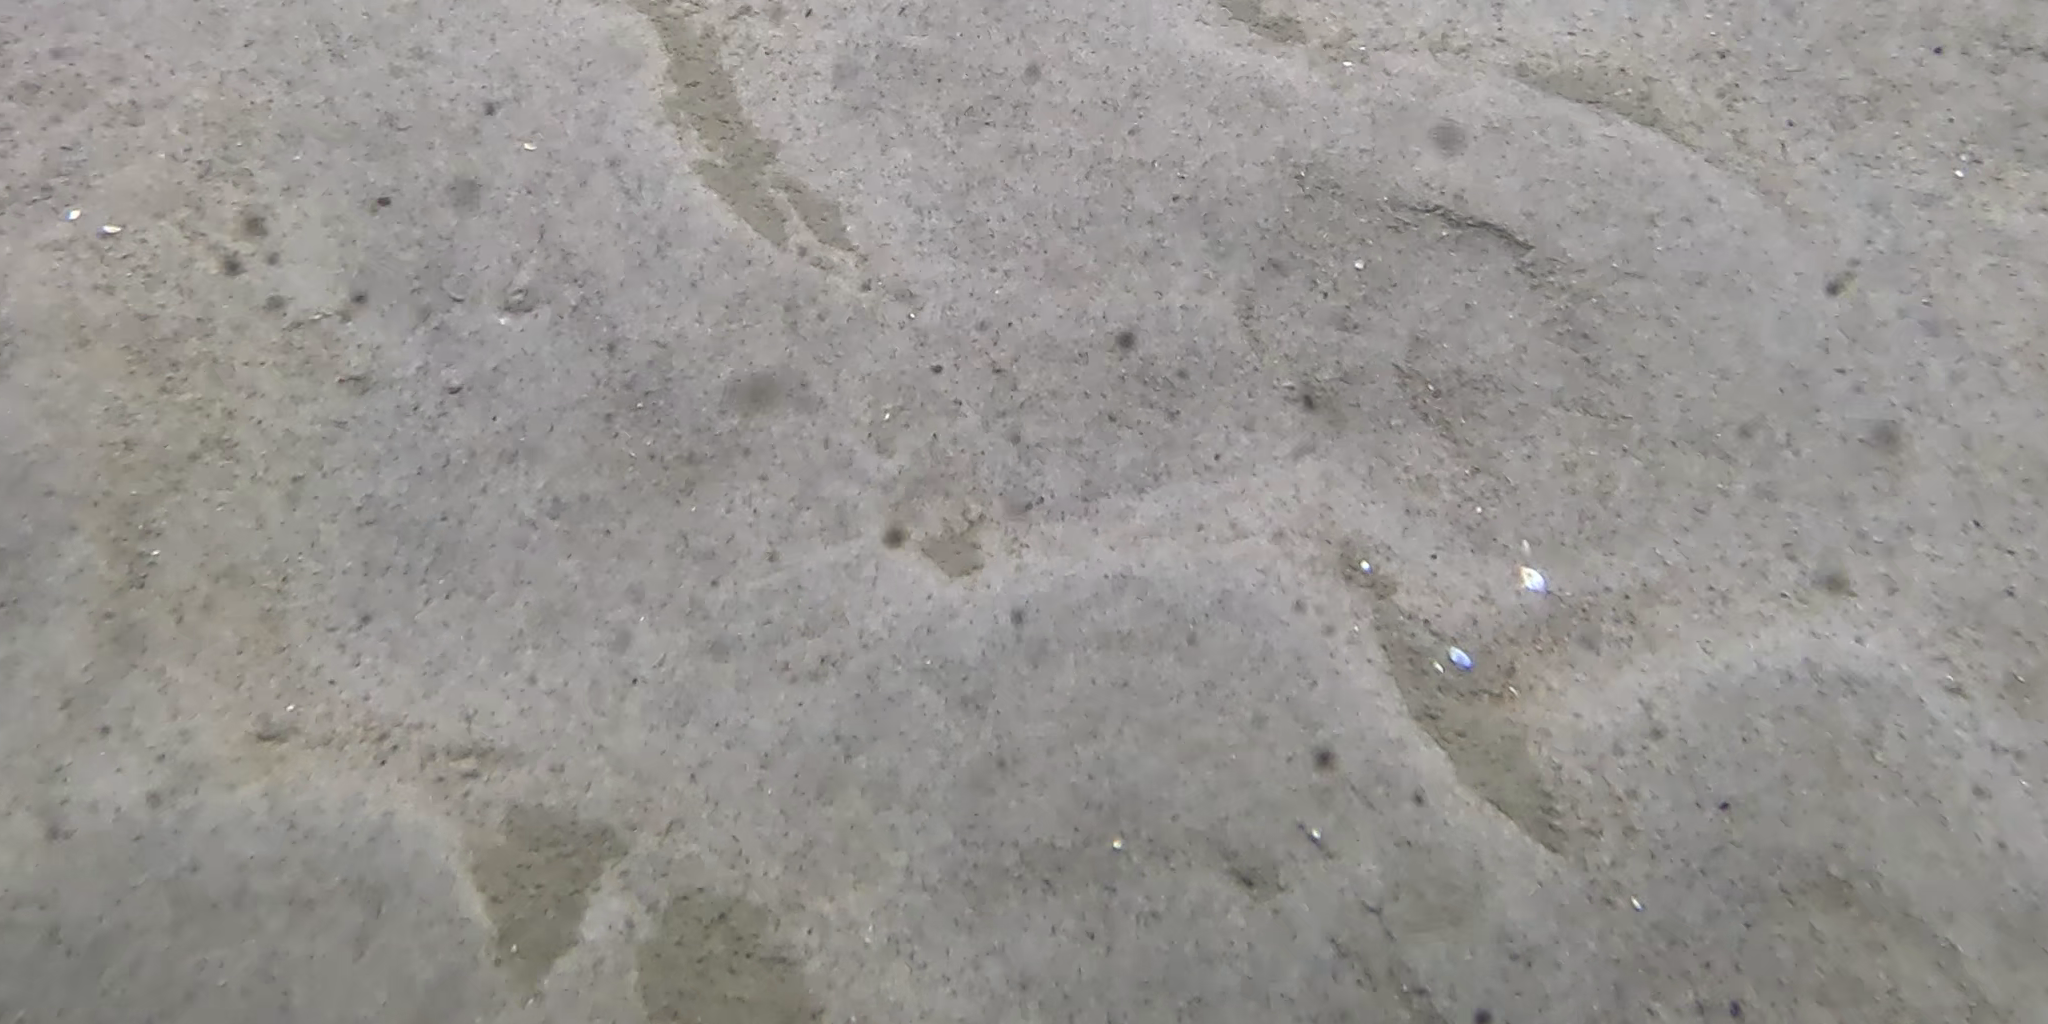
Seabed habitat: sand